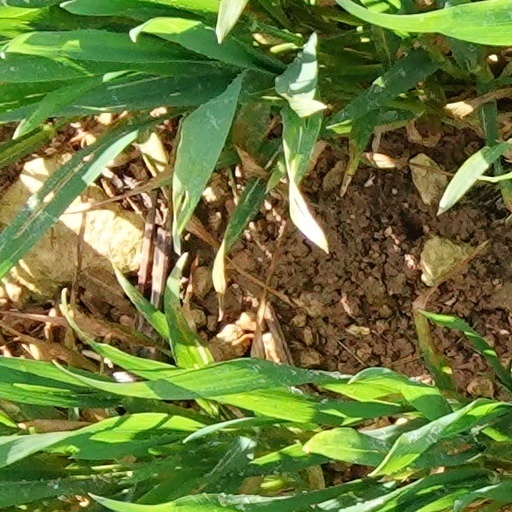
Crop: wheat